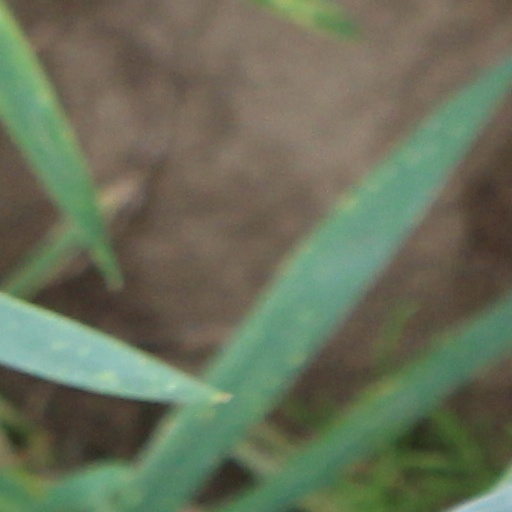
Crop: wheat